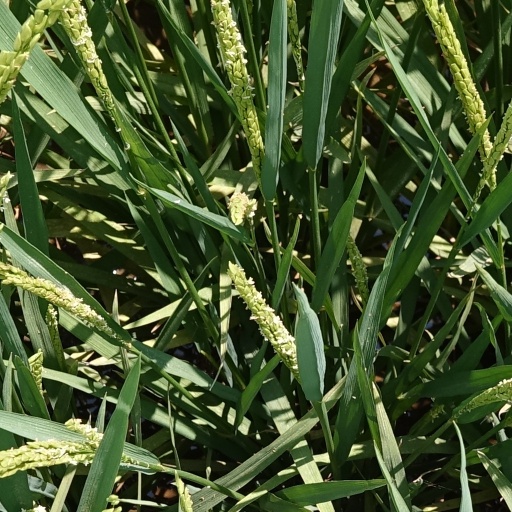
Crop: rice